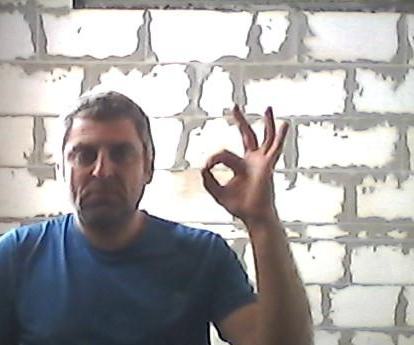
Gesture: ok